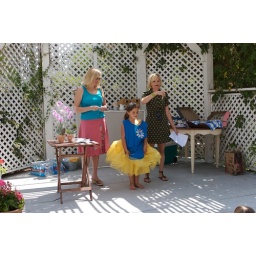
Keely looks smashing in yellow dress with blue smock.